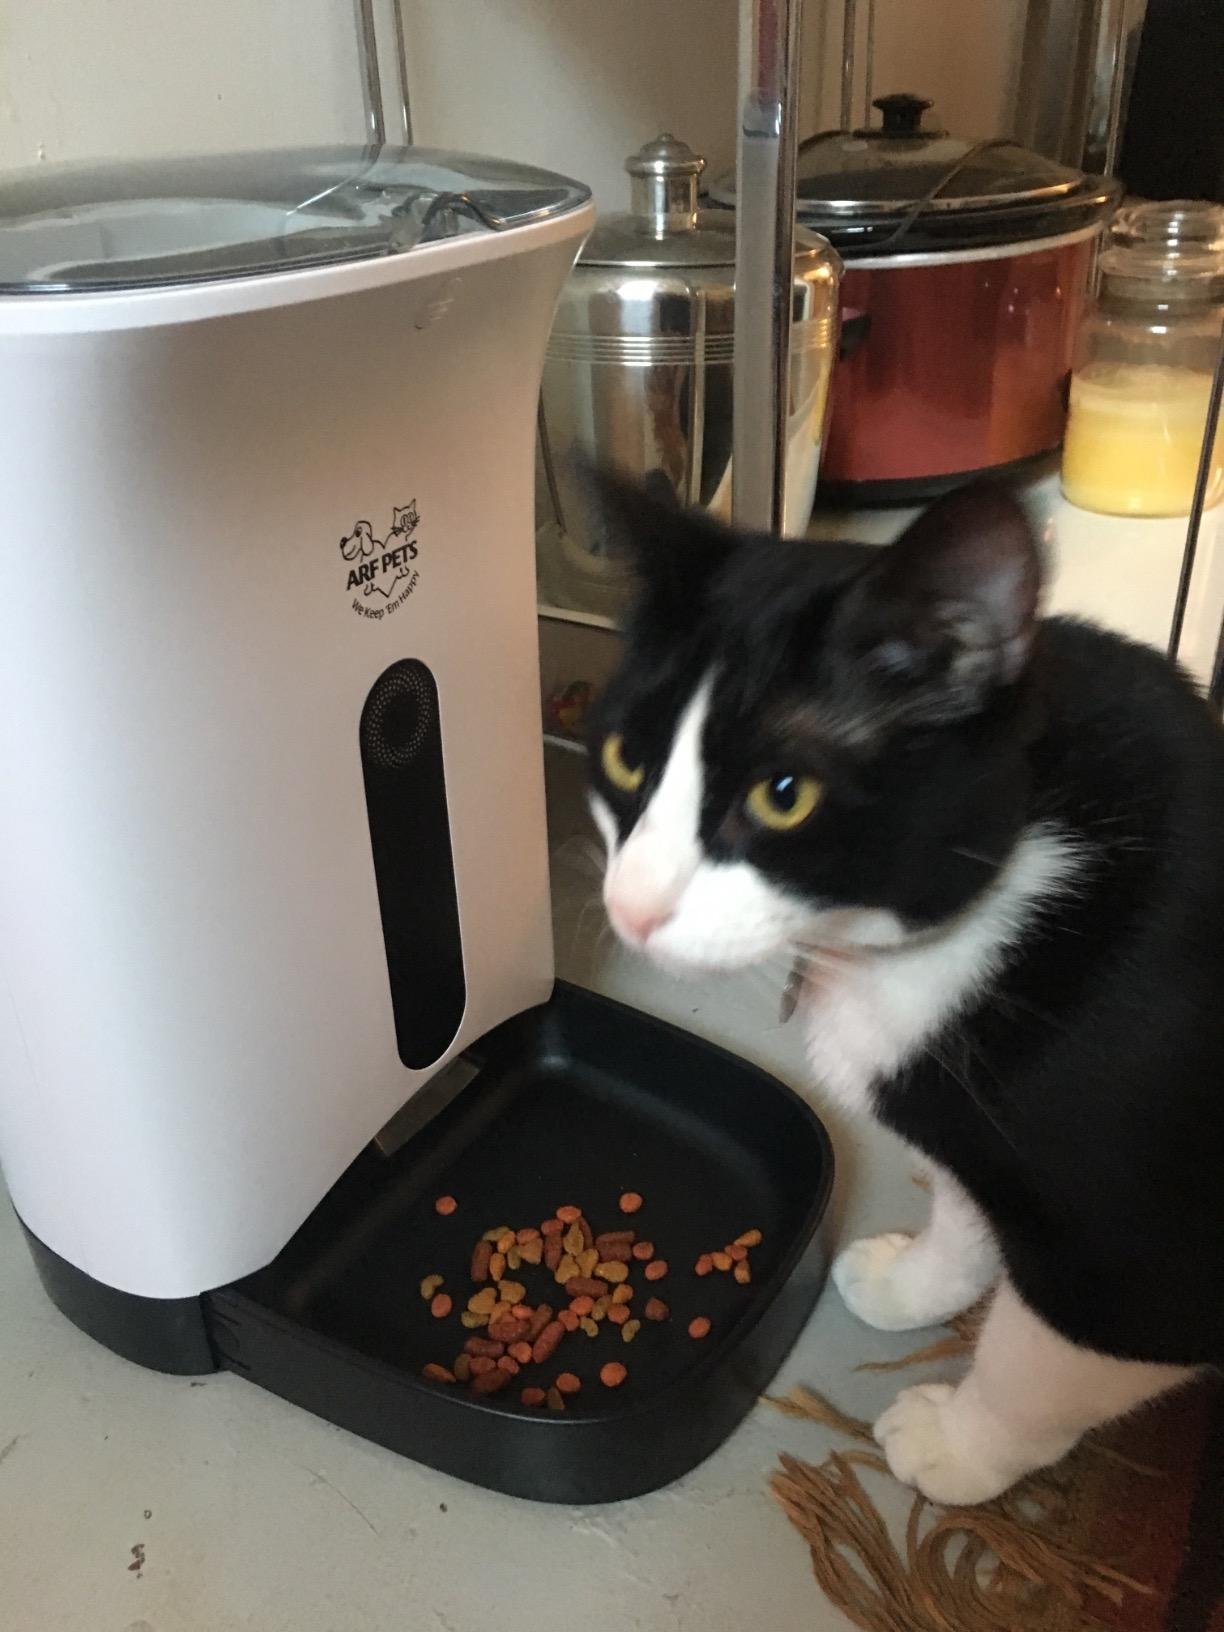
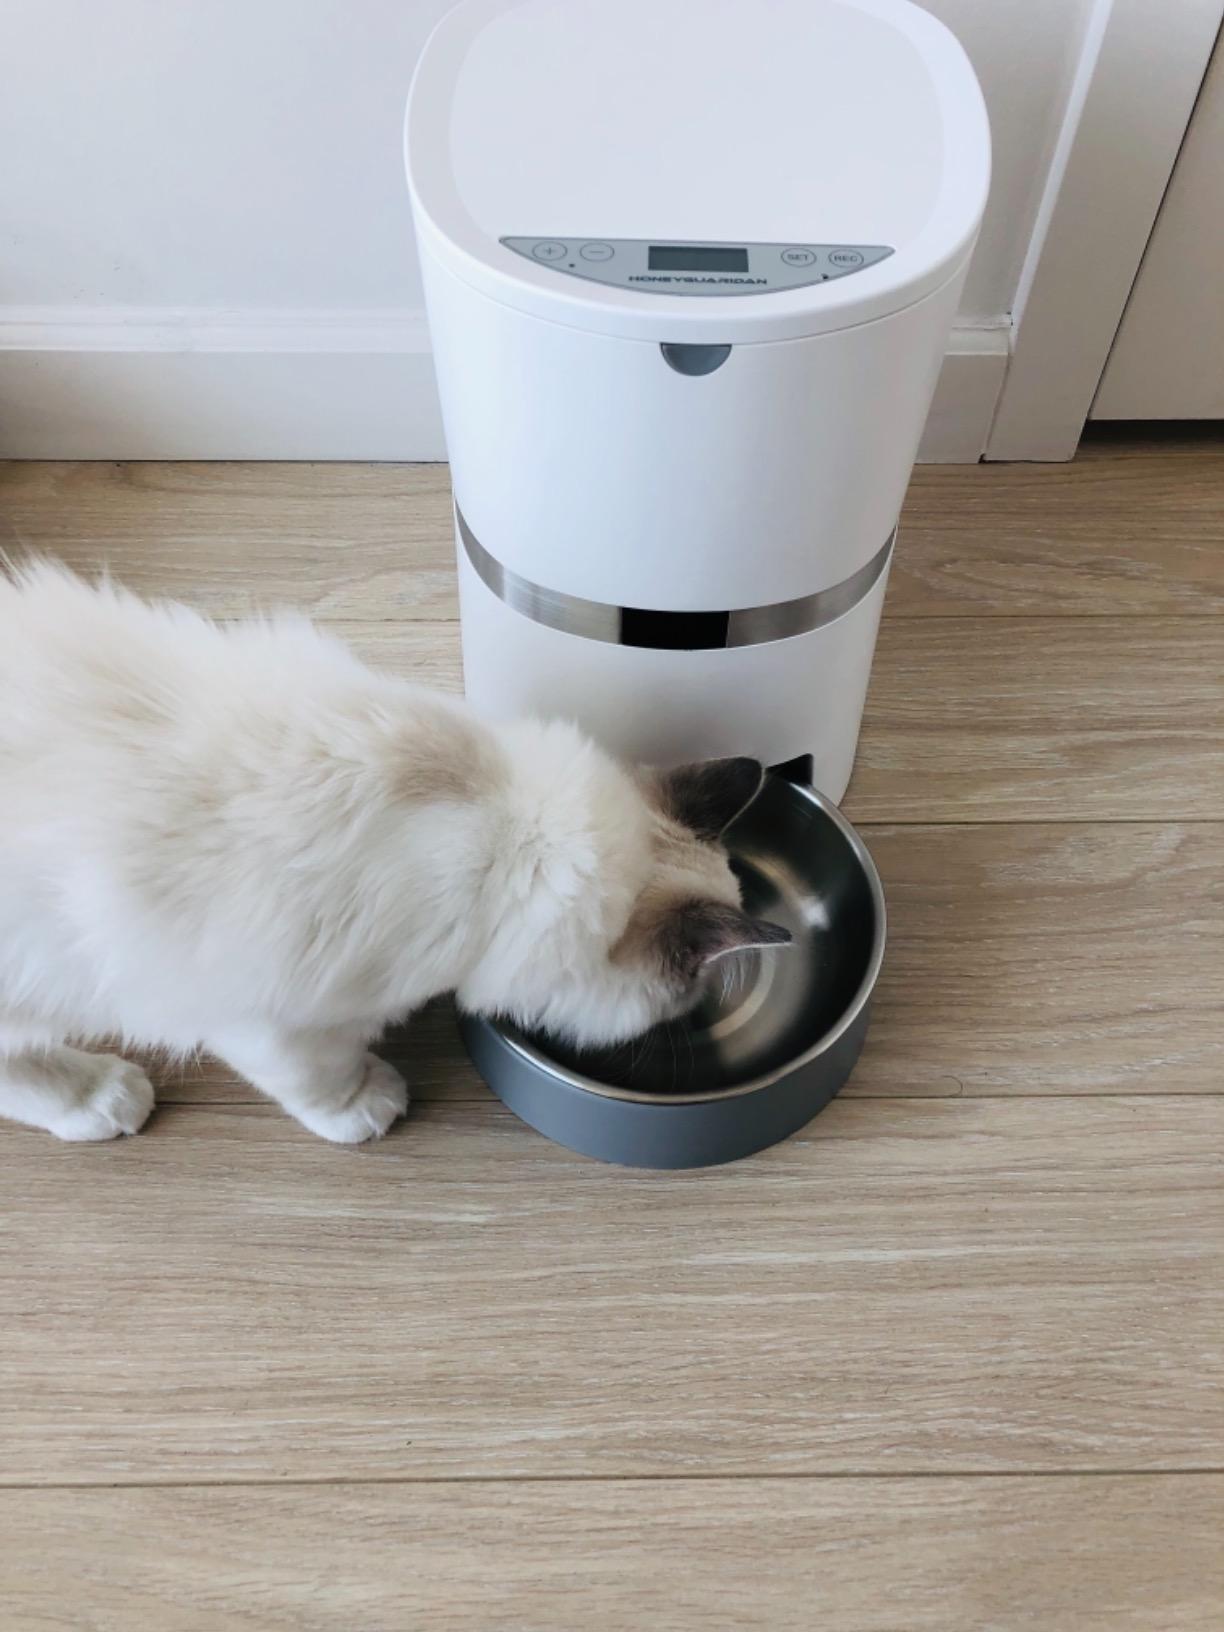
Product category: items_feeder
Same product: no